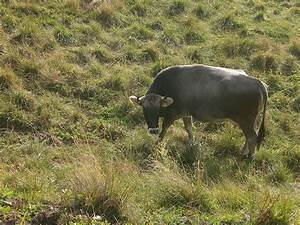
Label: mucca